Indochristian art

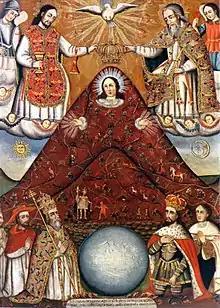
The Potosí Madonna depicts the Cerro Rico in Potosí with the face of the Virgin Mary, evoking the Andean earth mother Pachamama. The Holy Trinity, Christian angels and saints, and the Sun and Moon (which the Incas saw as gods) are shown at the top of the painting, and Spanish authorities look on from below, while an Inca in royal garb is seen on the hill itself.

Indochristian art, is a type of Latin American art that combines European colonial influences with Indigenous artistic styles and traditions.